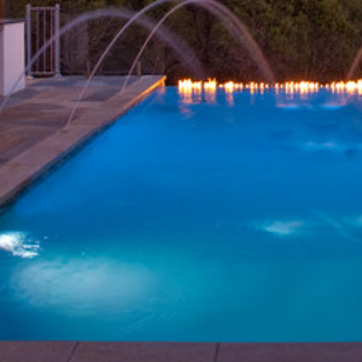
Material: water